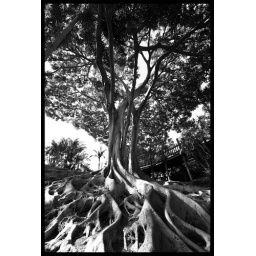
Old tree in balboa park in black and white